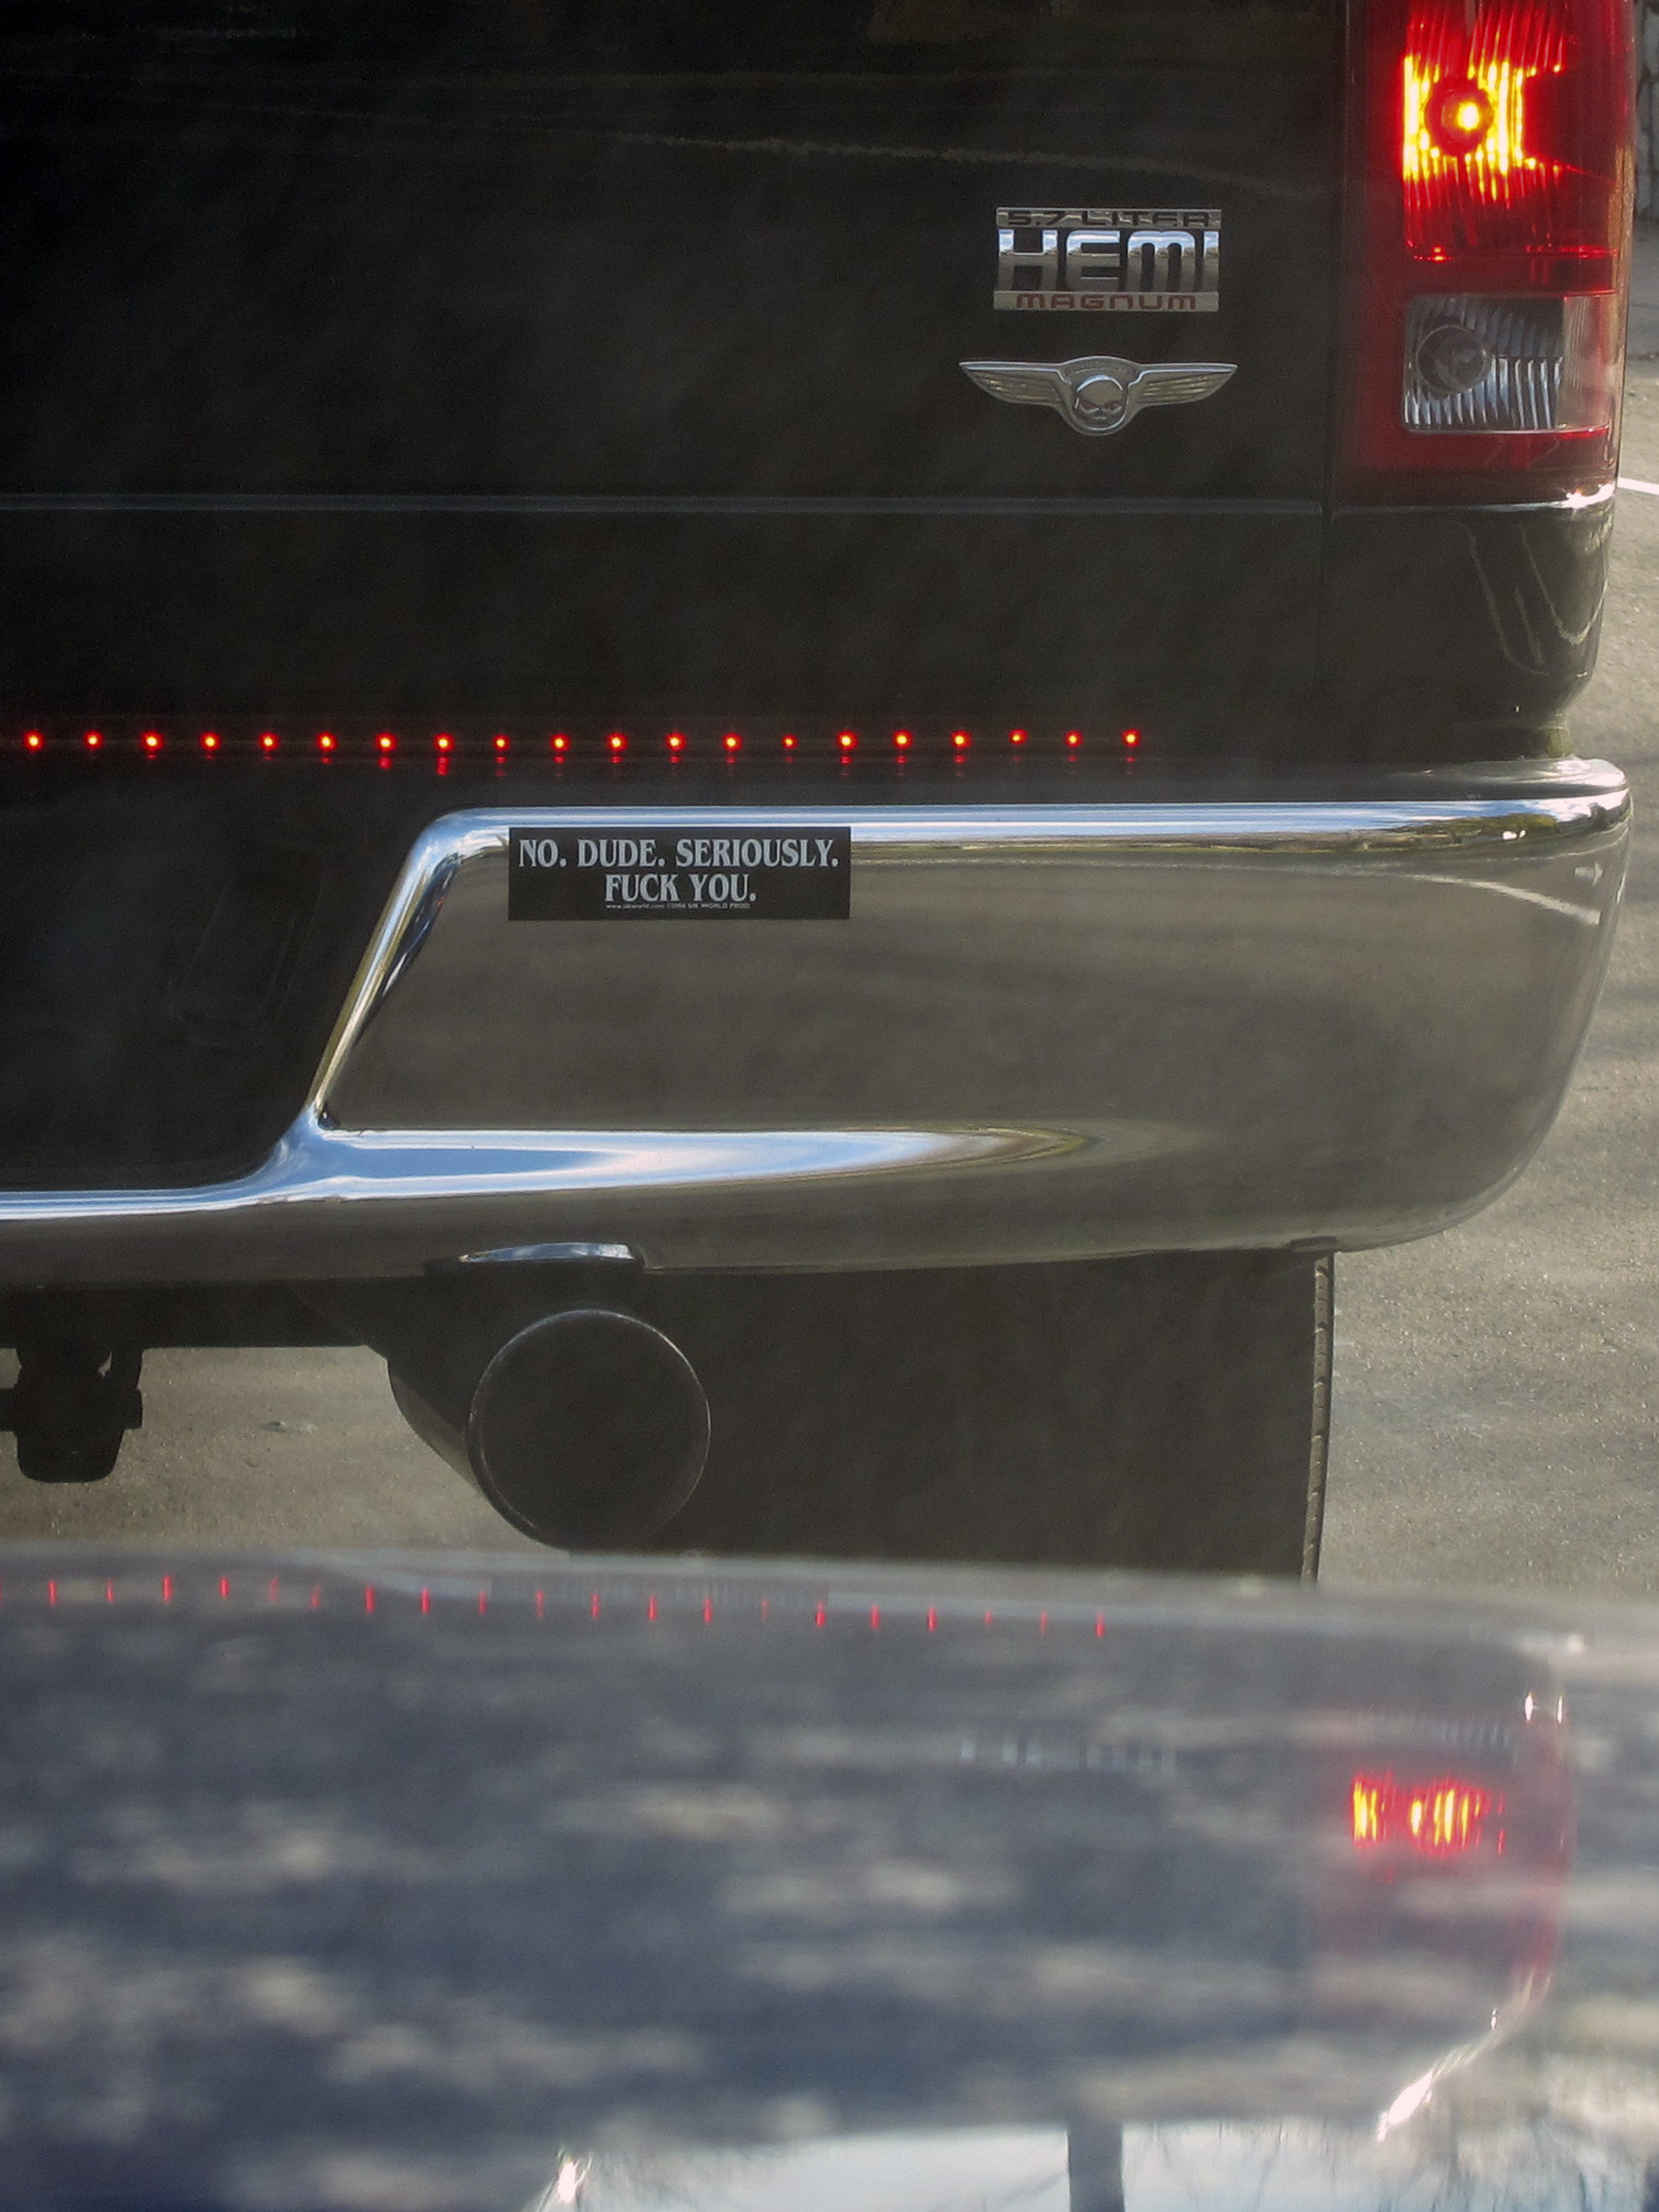
car, wheel, vehicle, aviation, california, sticker, bumper, sacramento, wattavenue, automotive exterior, vehicle registration plate